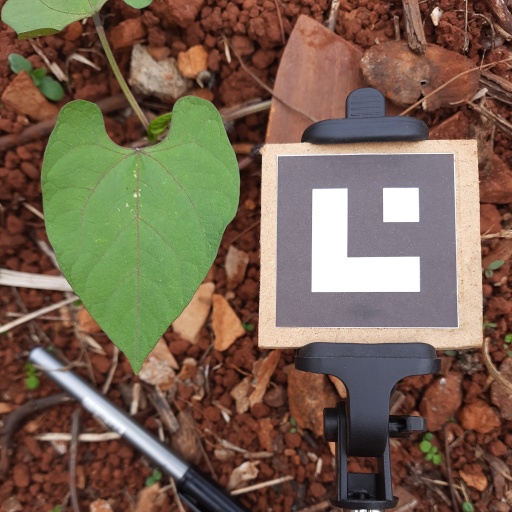
Observations: flat surface, no eating holes, under cloudy sky